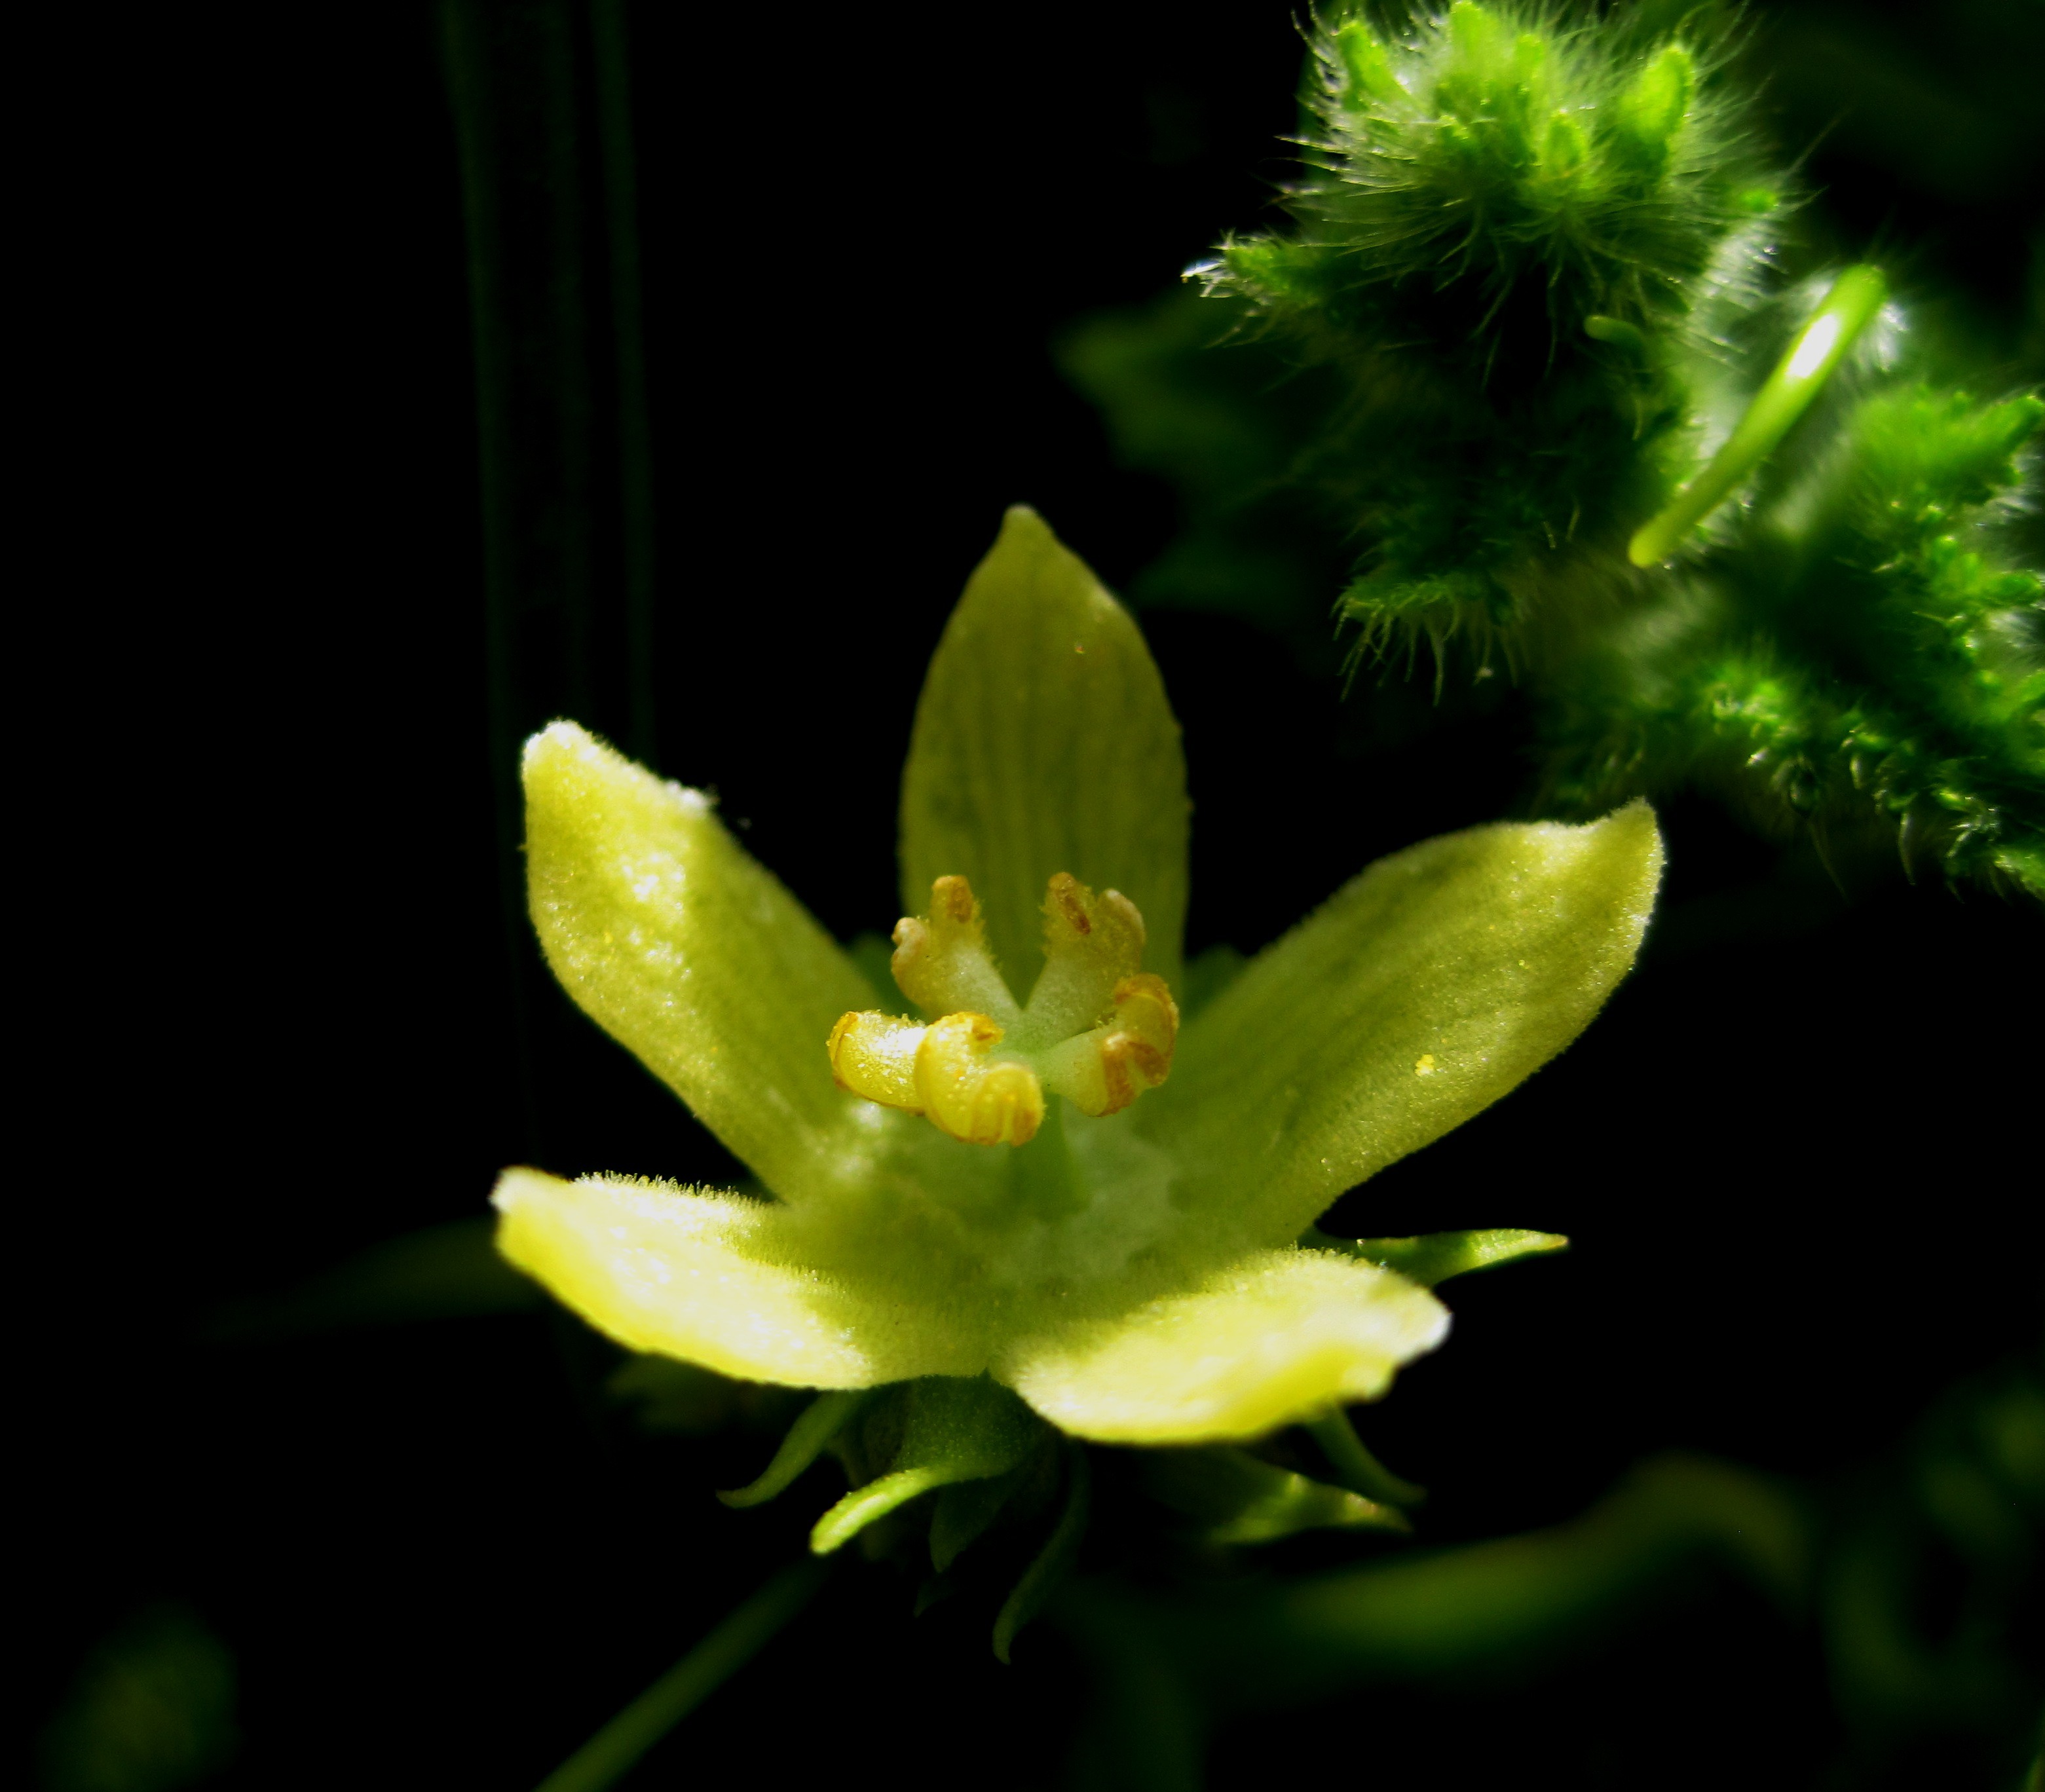
open, light, plant, leaf, flower, bloom, green, botany, yellow, aquatic plant, flora, wildflower, leaves, petals, stamen, delicate, intricate, macro photography, flowering plant, yellow green, plant stem, land plant